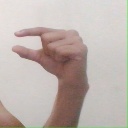
अक्षर: ग